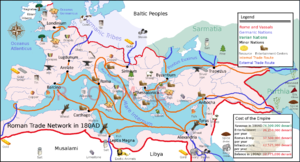
L'Afrique romaine fait souvent l'objet d'une étude d'ensemble par les historiens et les archéologues, malgré de très fortes disparités régionales et de grandes ruptures chronologiques dans les huit siècles de son histoire. Les deux grandes problématiques historiques concernant ces provinces sont actuellement la question de leur romanisation et celle de leur christianisation. L'« Afrique romaine » désigne ainsi soit les terres d'Afrique dominées par Rome, soit la part romanisée de l'Afrique.
L’économie sous la Rome antique s'est fortement développée à partir du IIᵉ siècle av. J.-C. en même temps que l'expansion territoriale. Cette croissance est due à plusieurs facteurs : d'une part la maîtrise d'un certain nombre de techniques et d'autre part les butins de guerre, les recettes d'imposition, et la main d'œuvre gratuite que constituent les esclaves. Rome a contrôlé de vastes territoires naturels et de grandes ressources humaines sa puissance économique venait principalement du commerce et de l'agriculture. L'effondrement du système financier est une des raisons estimées du déclin de l'Empire romain d'Occident.